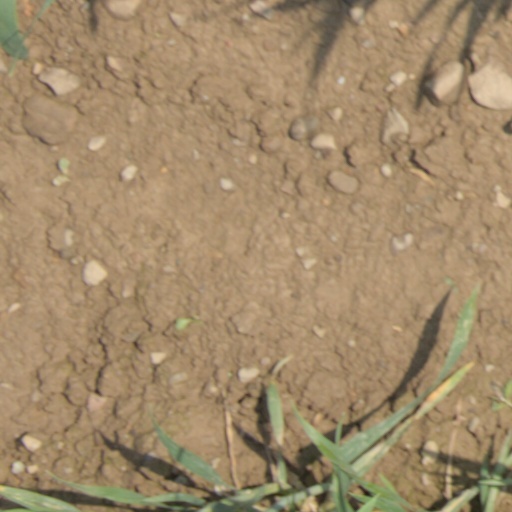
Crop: wheat